Ordnance sergeant

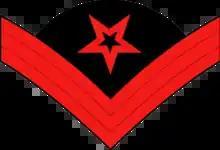
US Army ordnance sergeant rank insignia 1873–1902

The United States Congress authorized ordnance sergeants in 1832. There were 44 of them on duty by 1833. Ordnance sergeant was eliminated as a rank by War Department Circular No. 303 on 5 August 1920. The top twenty-five percent of the ordnance sergeants were converted to master sergeants and the remainder were converted to technical sergeants.